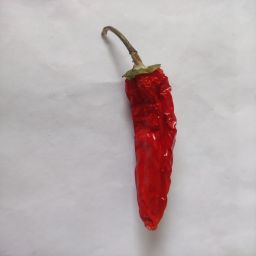
Crop: New Mexico Green Chile
Quality: Dried